Squatina mapama

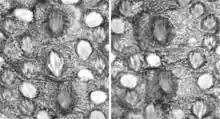
Photomicrograph of the enlarged dermal denticles at the dorsal midline (central vertical row in each) of the preserved holotype (left) and paratype (right)

The entire dorsal (upper) side of "S. mapama" is covered in fine dermal denticles, but the ventral (lower) side only has denticles on the anterolateral edge (forward and on the side) of the pectoral and pelvic fins. There is a short row of slightly enlarged denticles (no more than 50% larger than those adjacent to them) along the midline of the dorsal side, and some additional enlarged denticles on the head.